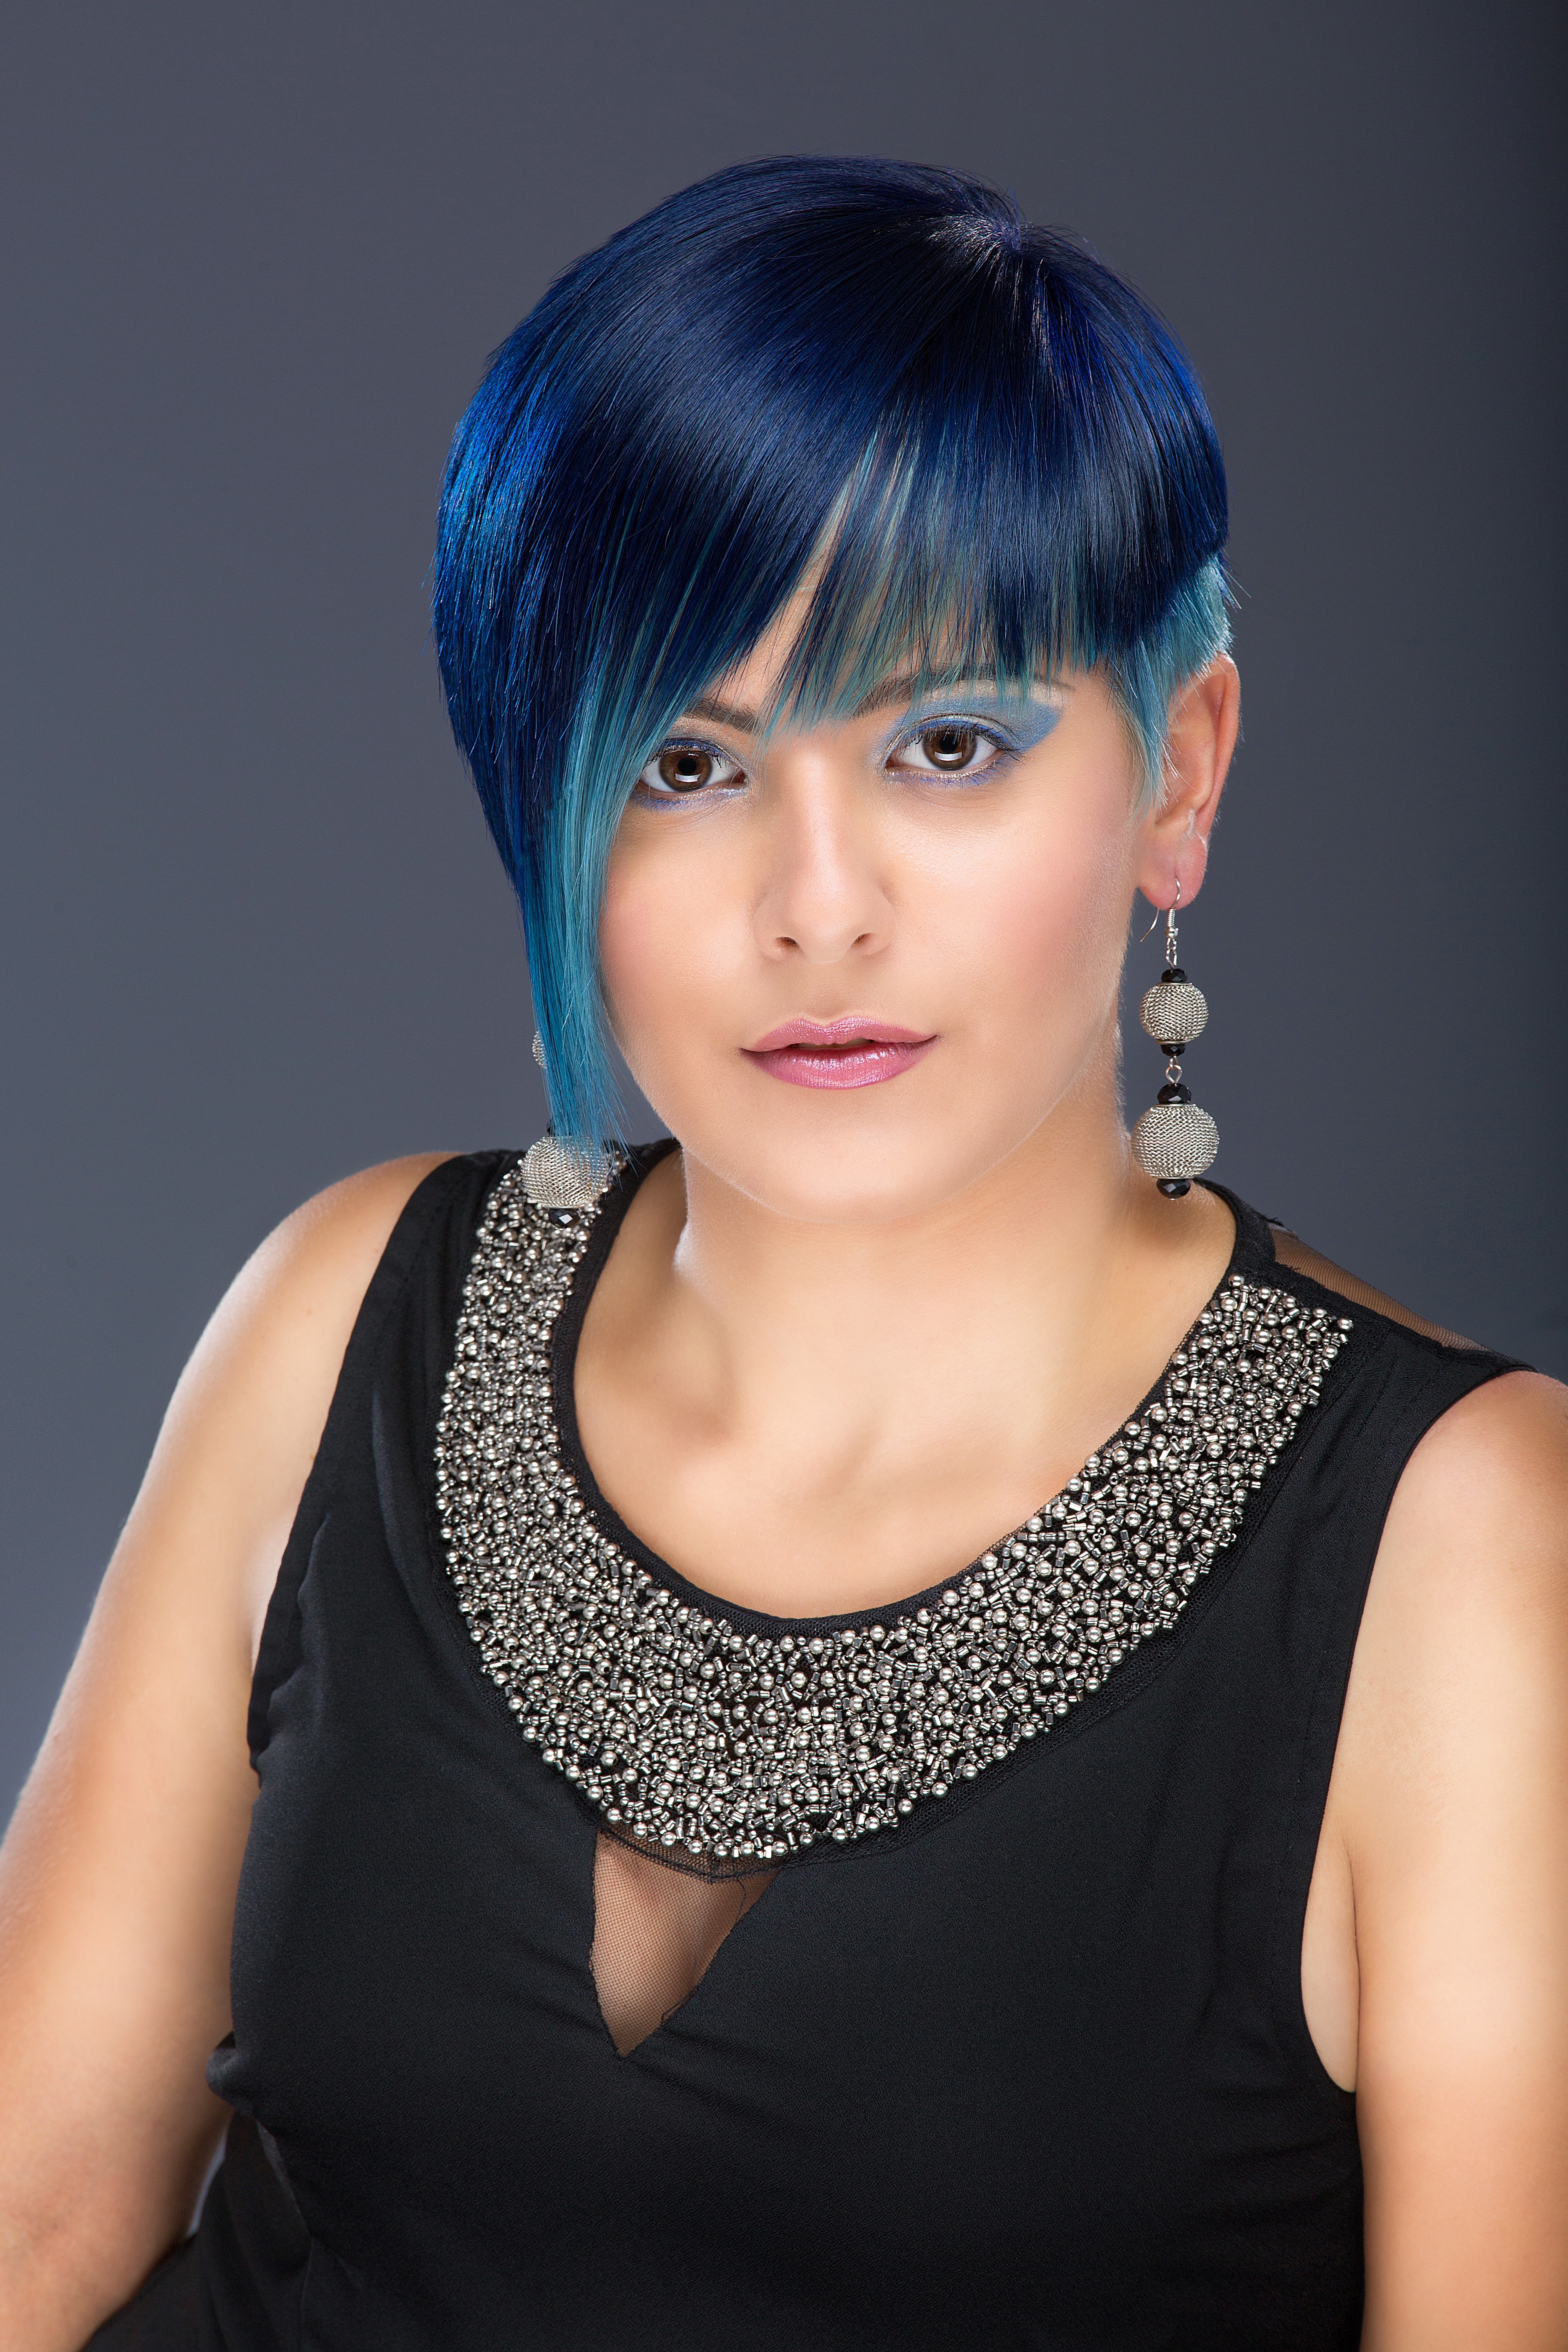
hair, singer, portrait, model, magazine, fashion, blue, clothing, hairstyle, long hair, cutting, haircut, black hair, face, colors, eye, head, beauty, school, costume, wig, photo shoot, brown hair, bangs, tincture, hair salons, colorimetry, portrait photography